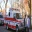
Label: ambulance